Valgus deformity

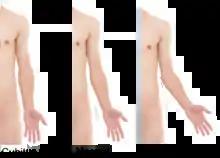
Cubitus varus and cubitus valgus

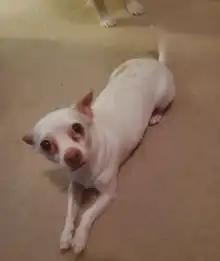
A chihuahua with a valgus deformity in the left forelimb

Valgus is a term for outward angulation of the distal segment of a bone or joint. The opposite condition is called varus, which is a medial deviation of the distal bone. The terms "varus" and "valgus" always refer to the direction in which the distal segment of the joint points. The original Latin definitions for "varus" and "valgus" were the opposite of their current usage. For a discussion of the etymology of these words, see the entry under varus. A mnemonic to remember the two deformities is that valgus contains an "L", for Lateral deviation.